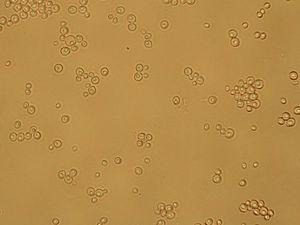
Torulaspora delbrueckii est une levure ubiquitaire que l’on retrouve dans la nature ou dans des habitats anthropisés. La souche type de T. delbrueckii est la CBS 1146ᵀ, ou CLIB 230 ou ATCC 10662, etc. Le génome de la souche type de T. delbrueckii CBS 1146 ᵀ a été séquencé, et est constitué de 8 chromosomes ainsi que d’un génome mitochondrial.